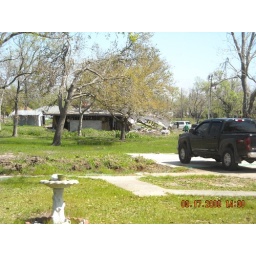
One Home completely gone another almost gone across street from lake Sabine in Bridge City Texas